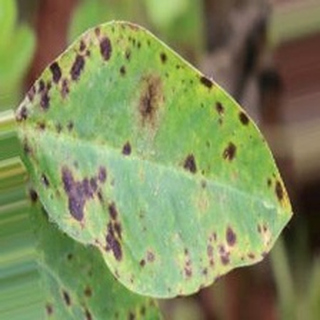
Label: groundnut_late_leaf_spot